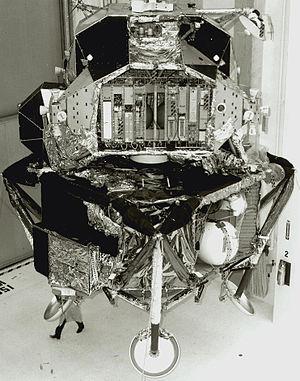
Le module lunaire de la mission Apollo 11 est installé dans son carénage au centre spatial Kennedy (Floride) le 4/4/1969
Le module lunaire ou LEM ou LM est le véhicule spatial utilisé dans le cadre du programme spatial américain Apollo pour débarquer des hommes sur la Lune. Son rôle est de faire atterrir sur la Lune deux des trois membres d'équipage du vaisseau Apollo avec des équipements scientifiques, de leur permettre d'y séjourner de deux à quatre jours avant de décoller pour rejoindre le module de commande et de service, resté en orbite lunaire et chargé de ramener l'équipage sur Terre.